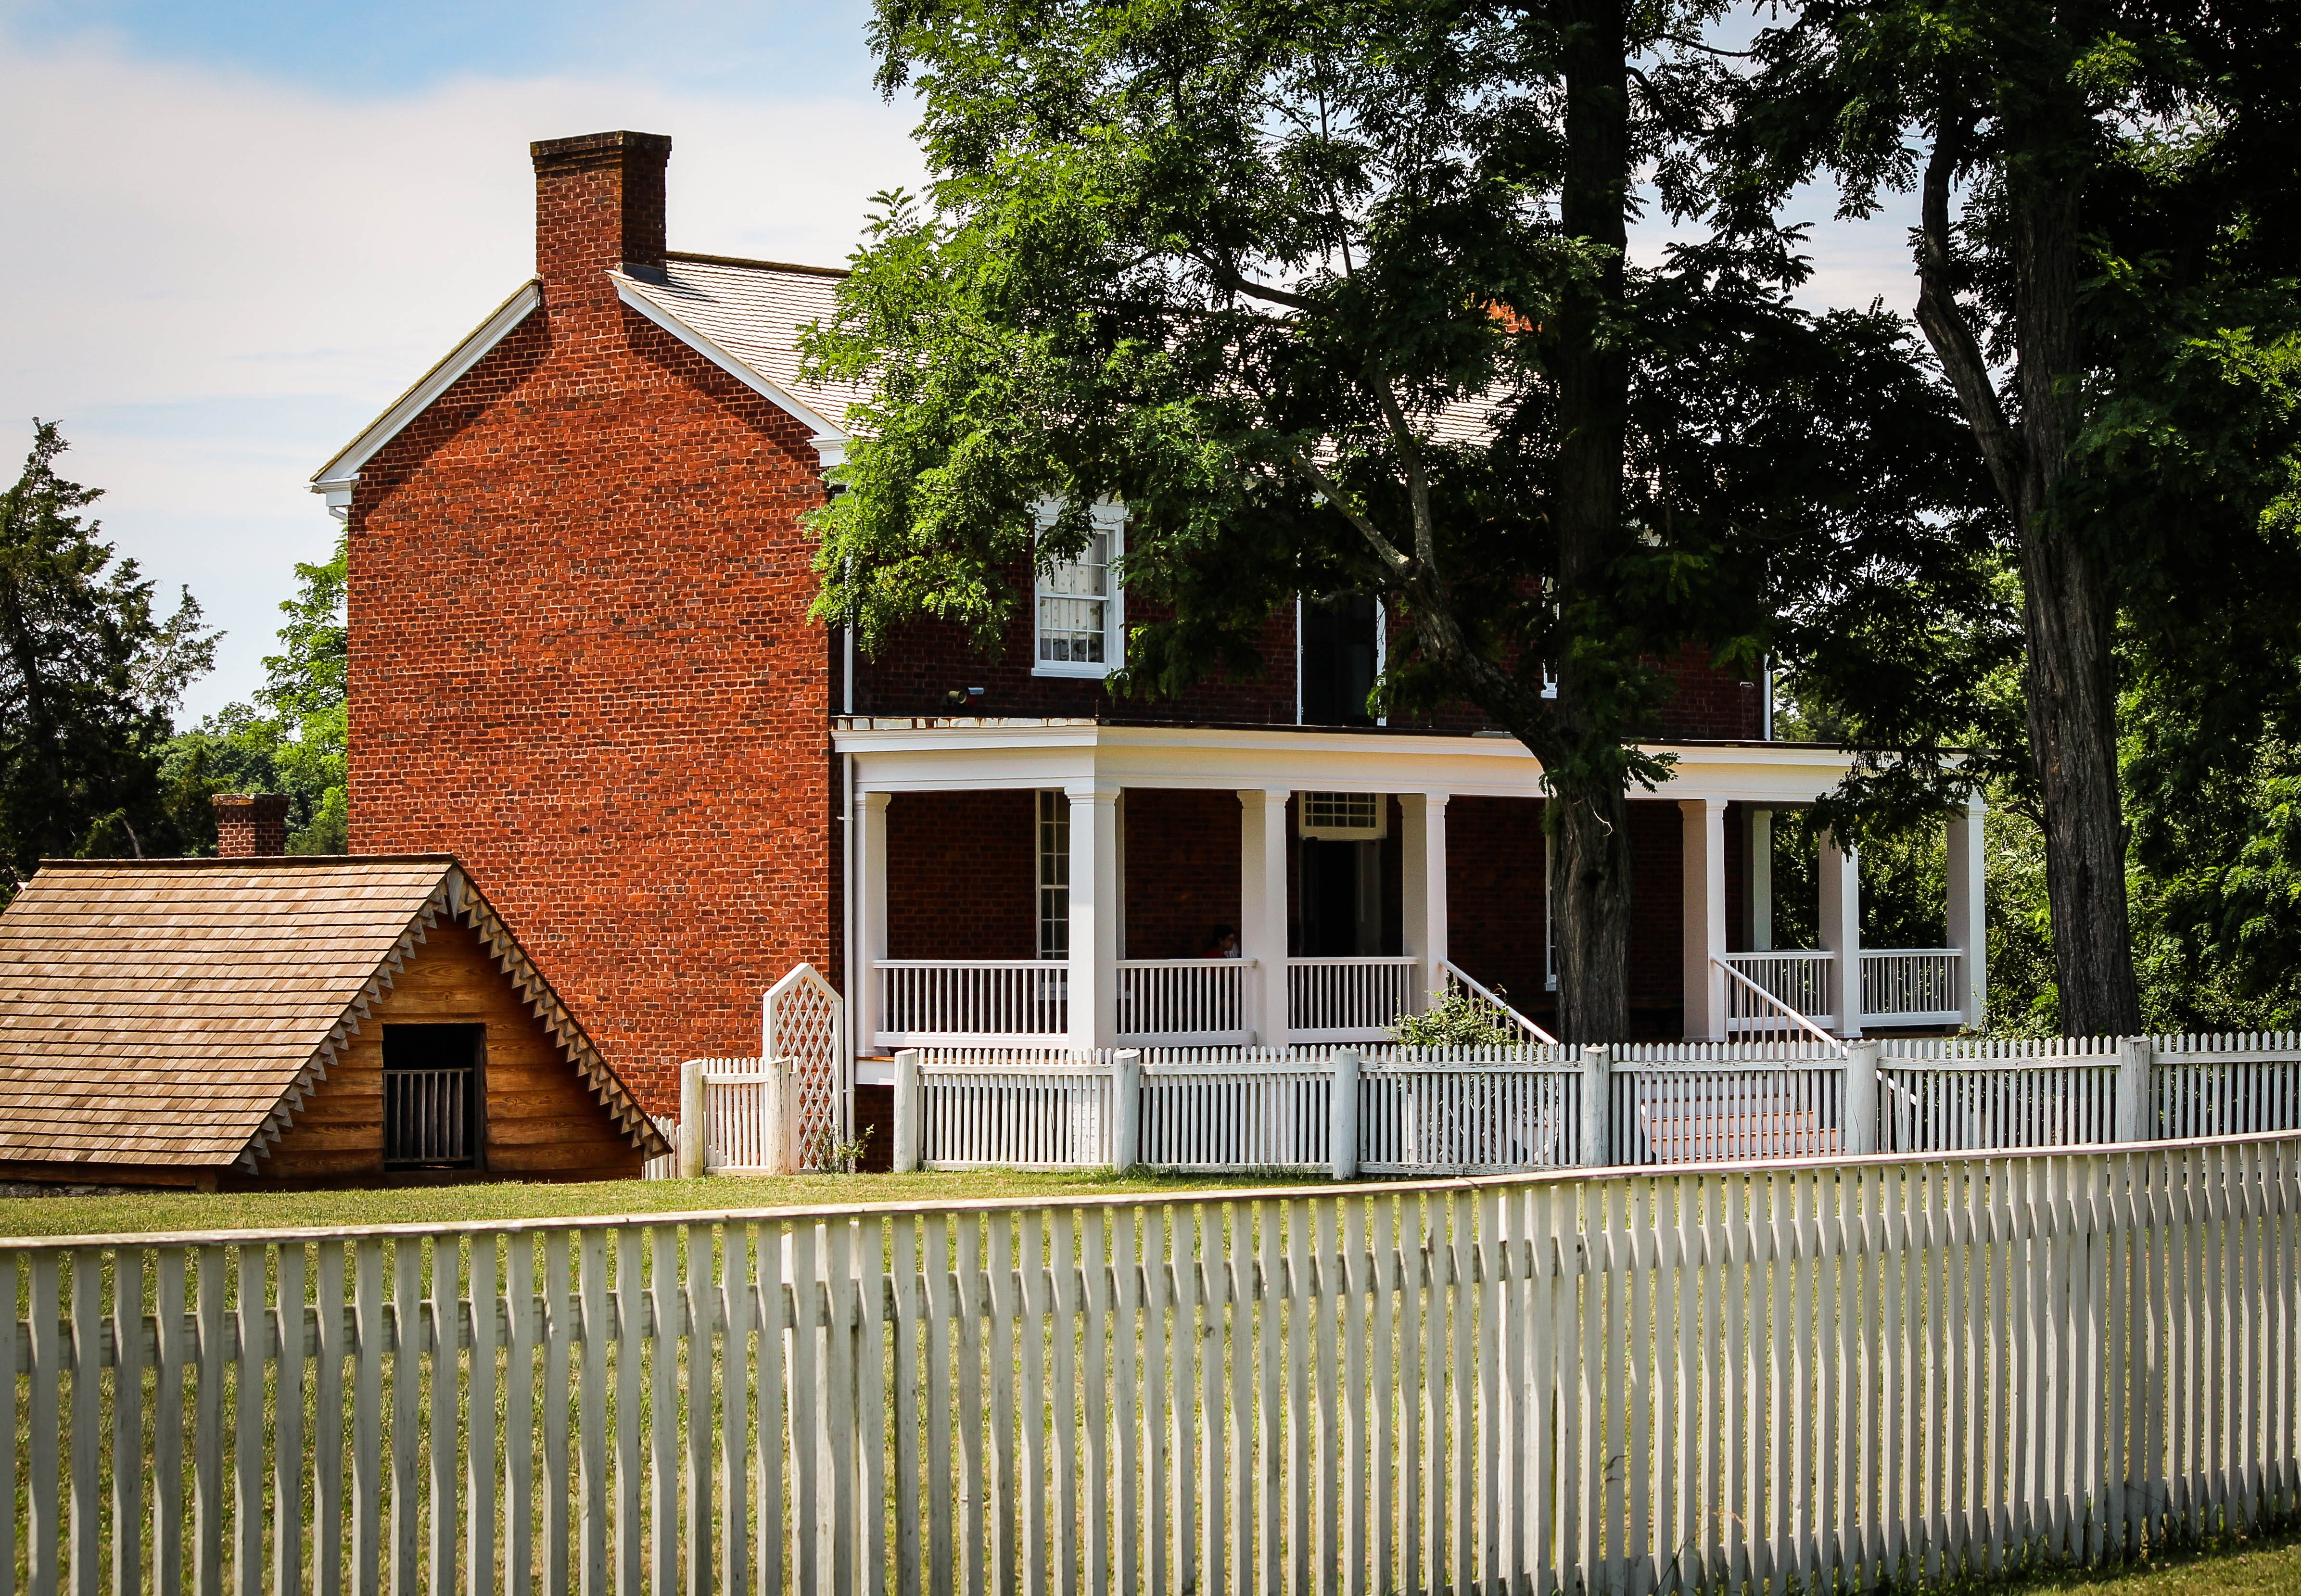
house, home, village, museum, facade, historic building, estate, american civil war, outdoor structure, appomattox court house, mclean house, united states national park, surrender site